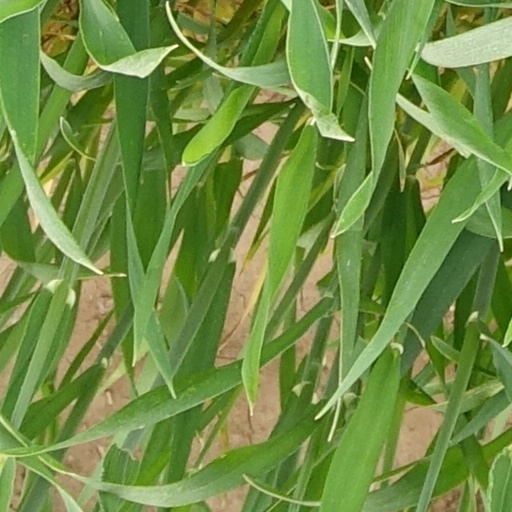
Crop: wheat